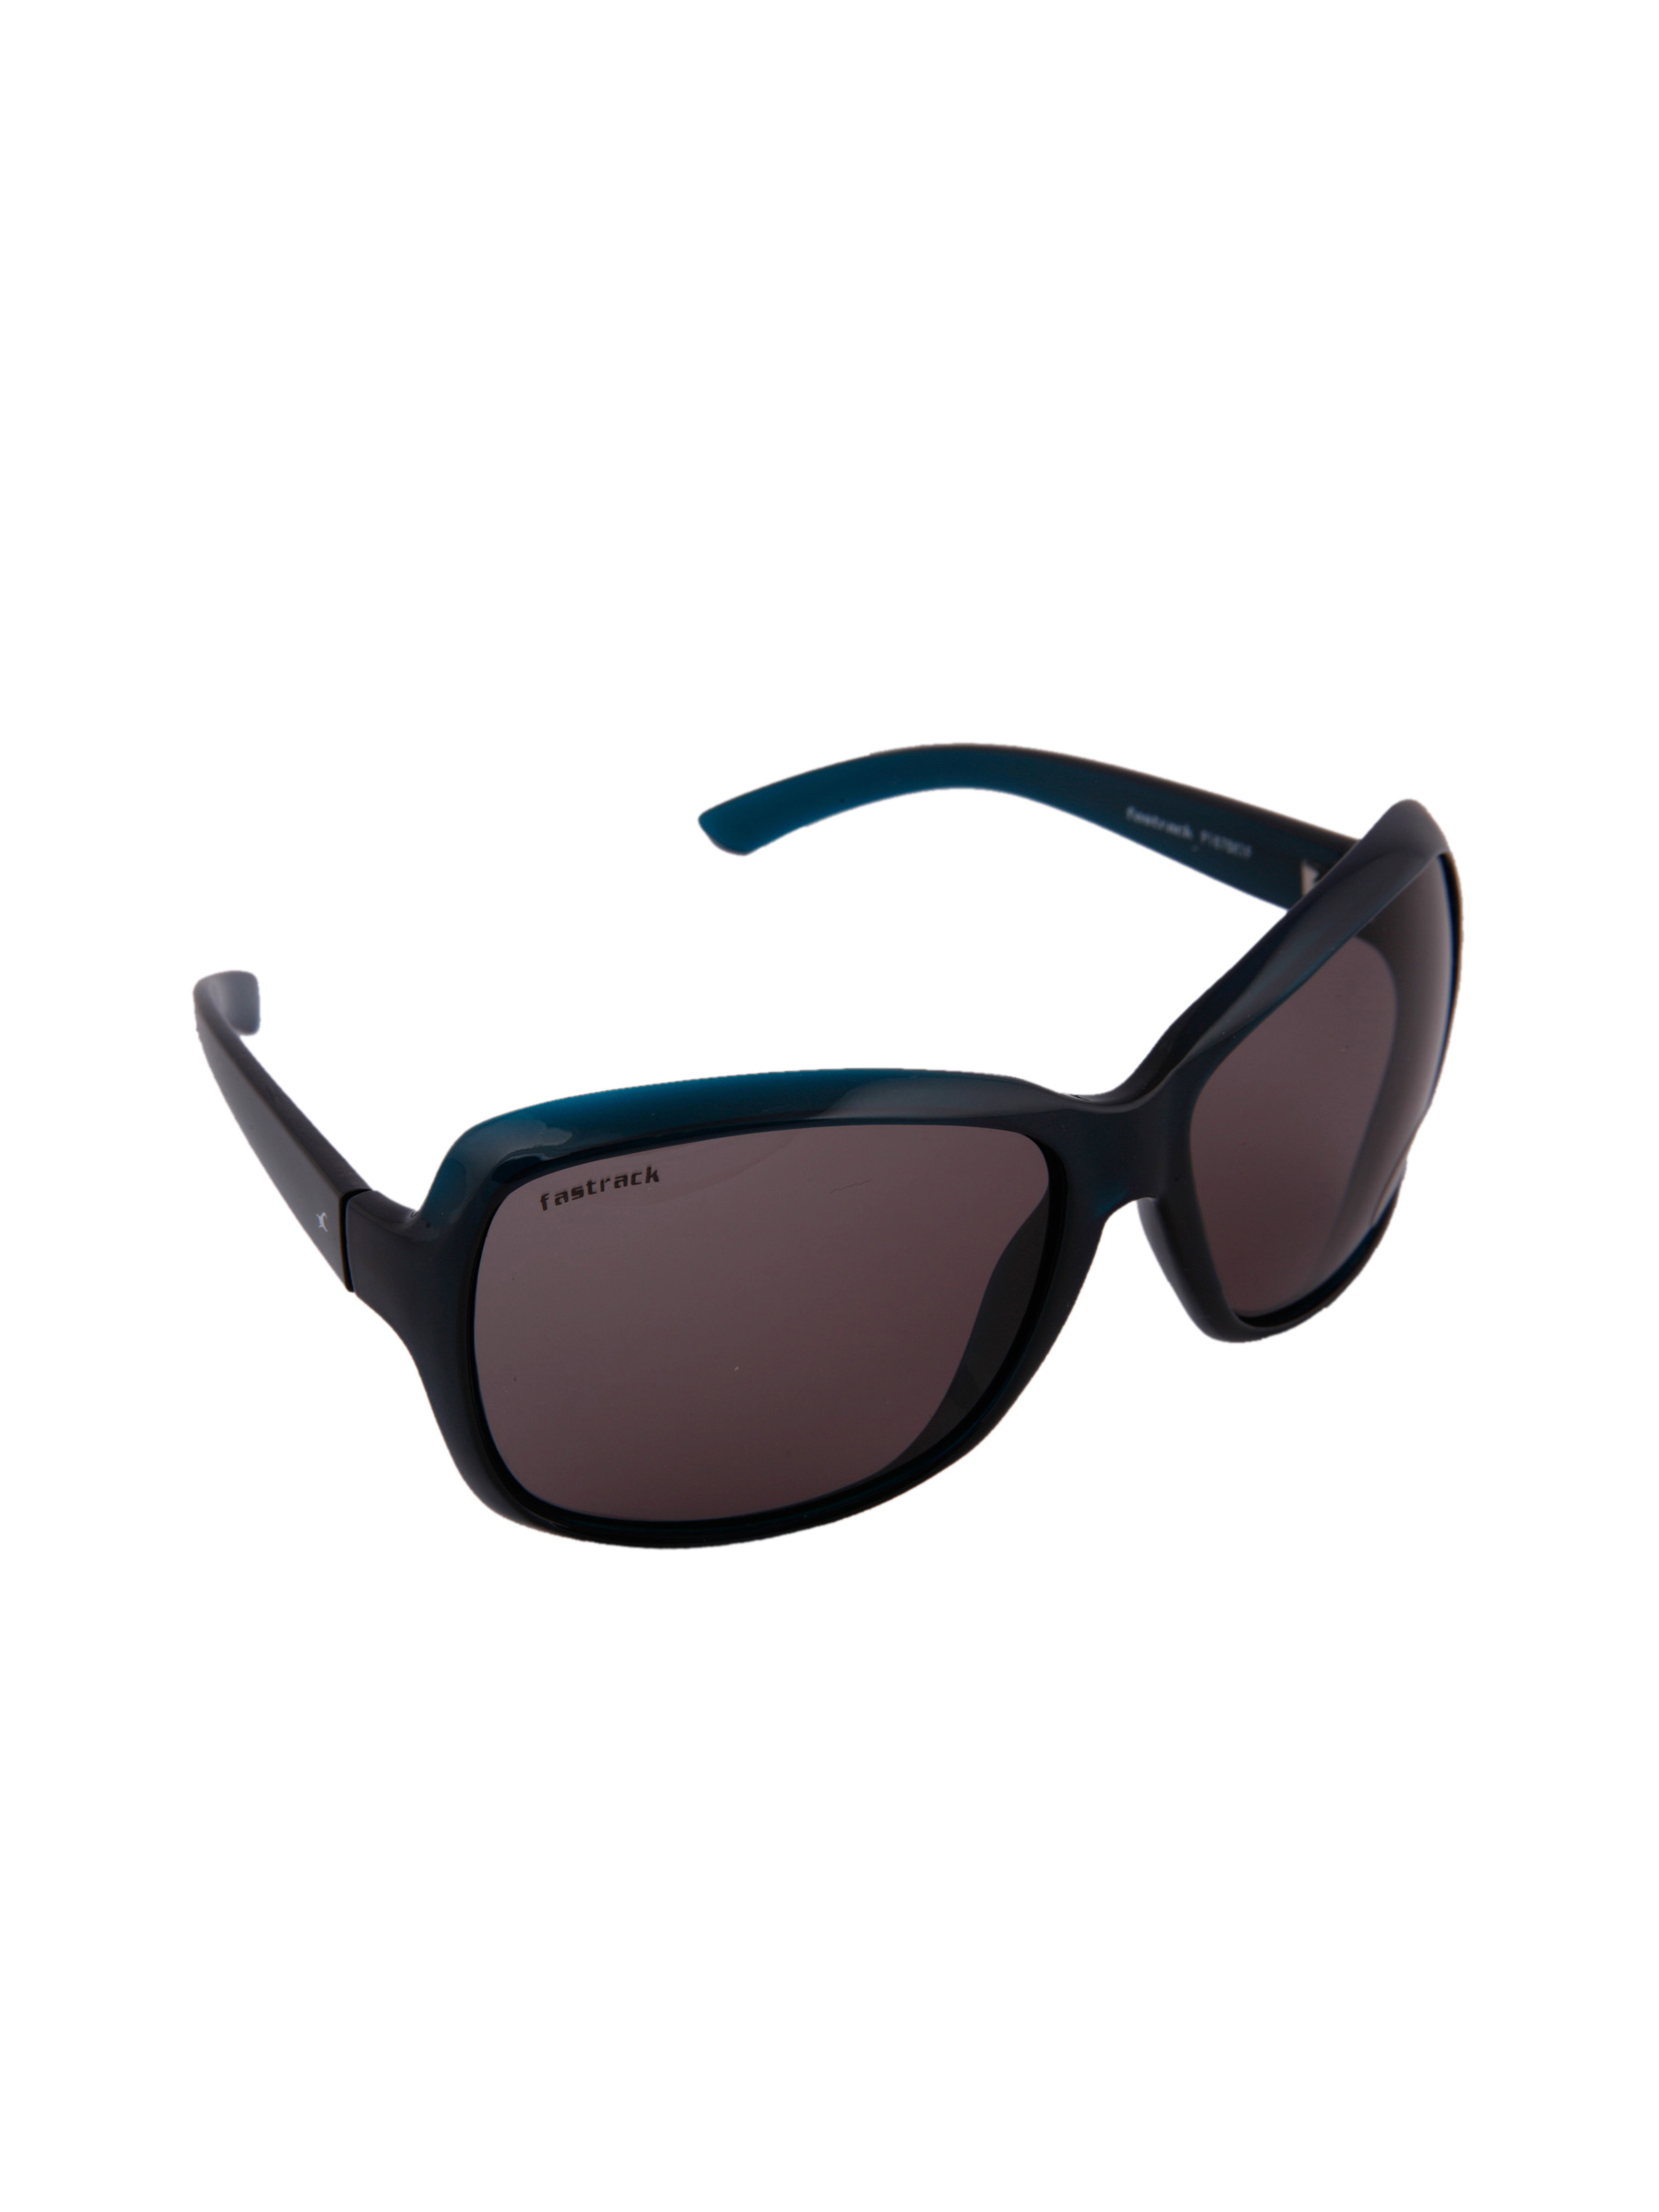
Fastrack Women Basics Black Sunglasses
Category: Accessories / Eyewear / Sunglasses
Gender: Women
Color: Black
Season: Winter 2016
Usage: Casual